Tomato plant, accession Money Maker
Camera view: bottom (45 deg); turntable rotation: 150 degrees
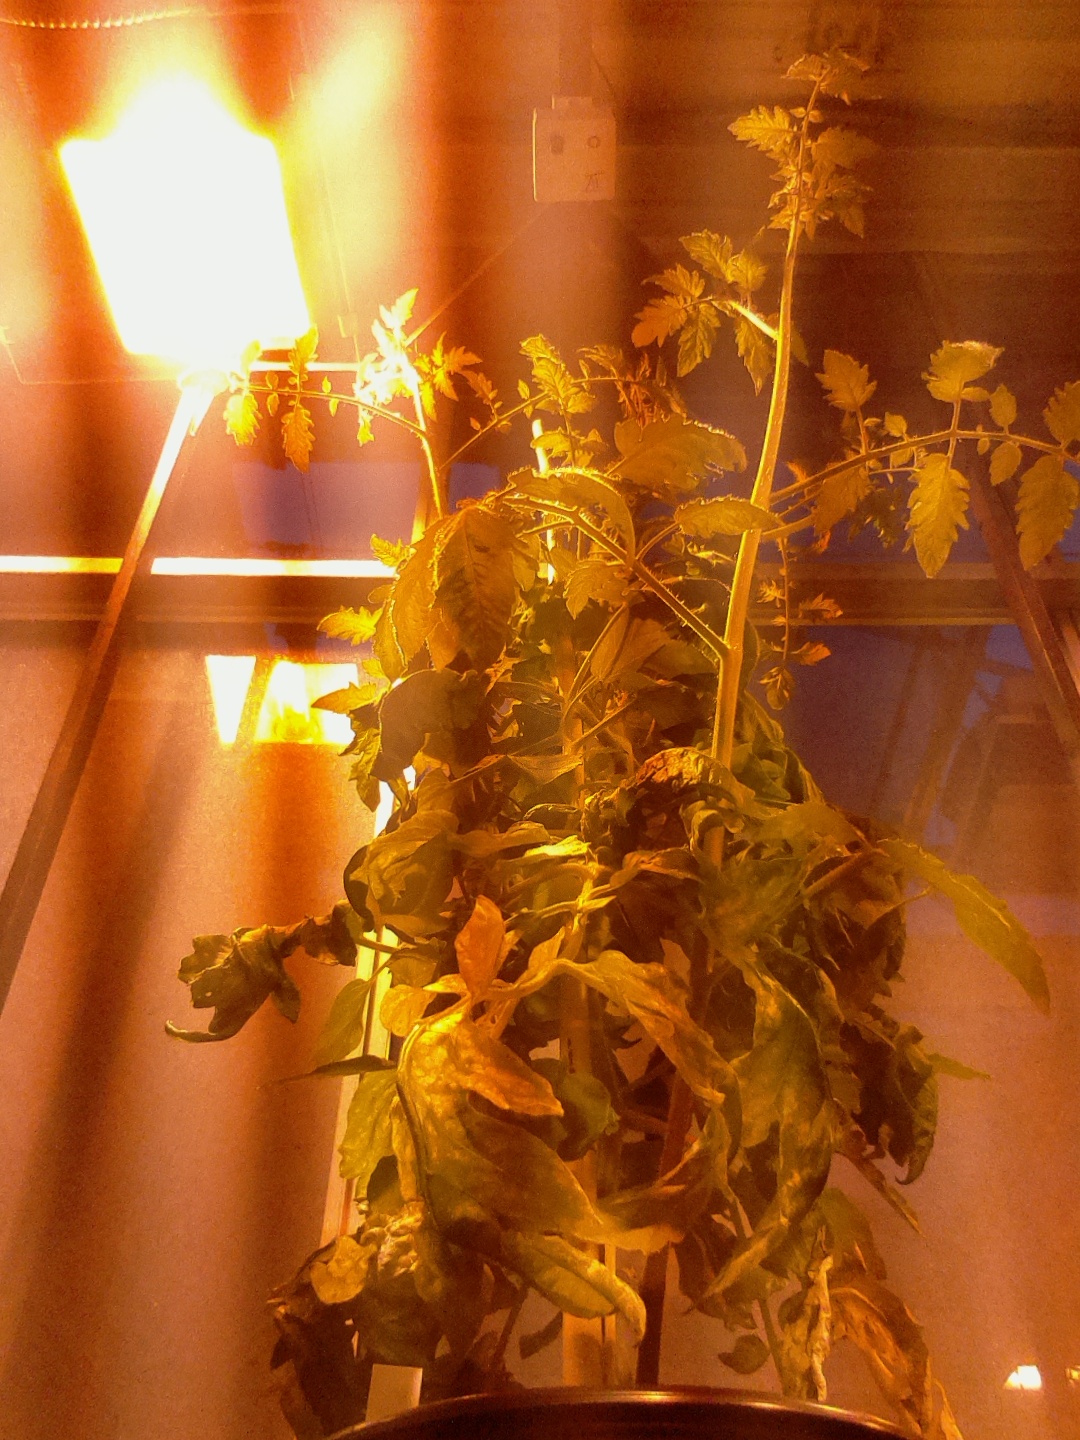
BBCH growth stage 73: 30%-40% of final fruit size